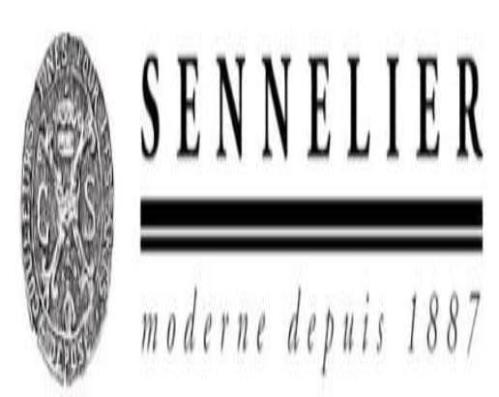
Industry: Necessities